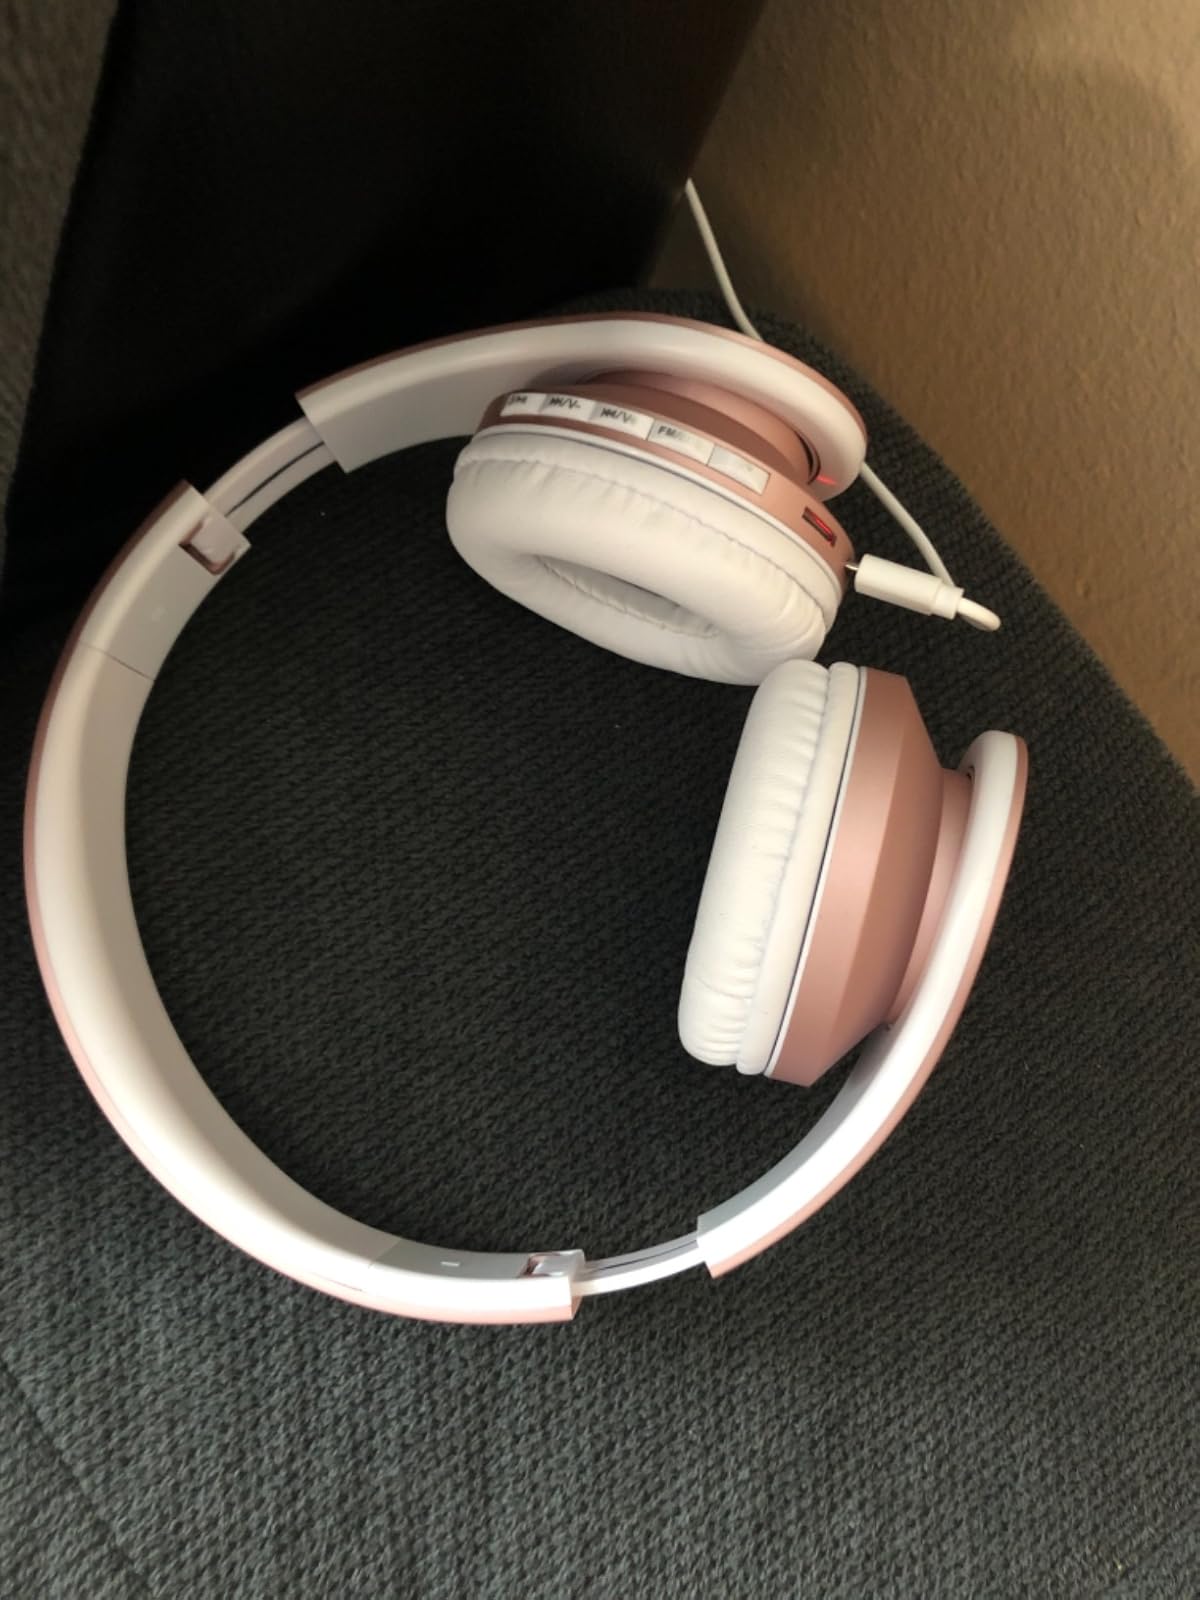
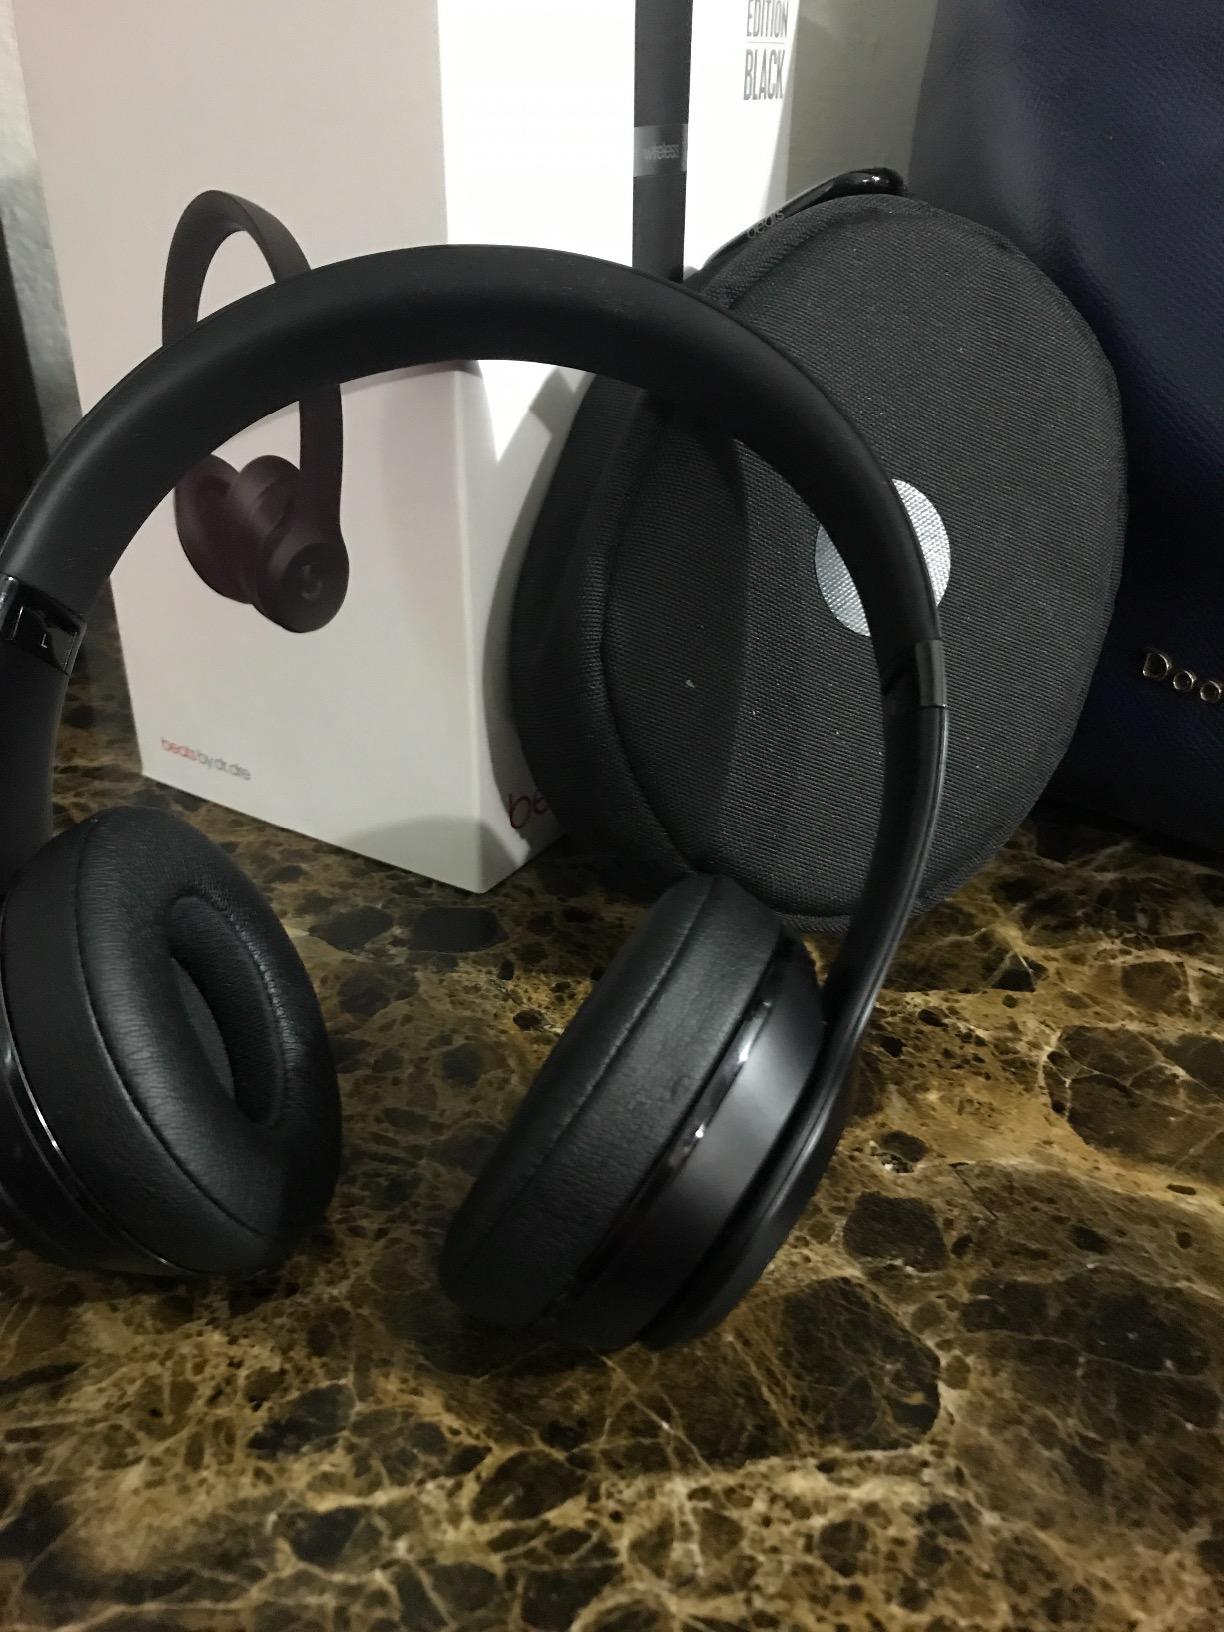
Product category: headphones
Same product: no